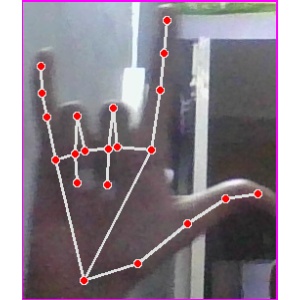
अक्षर: व